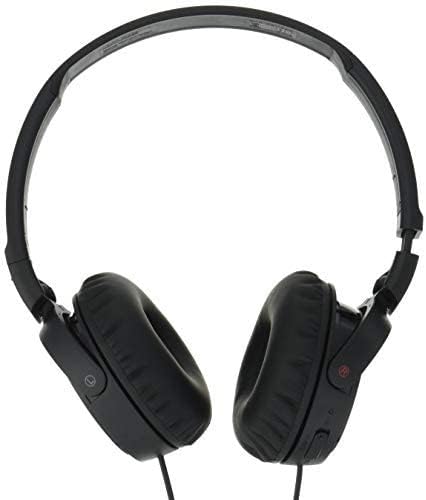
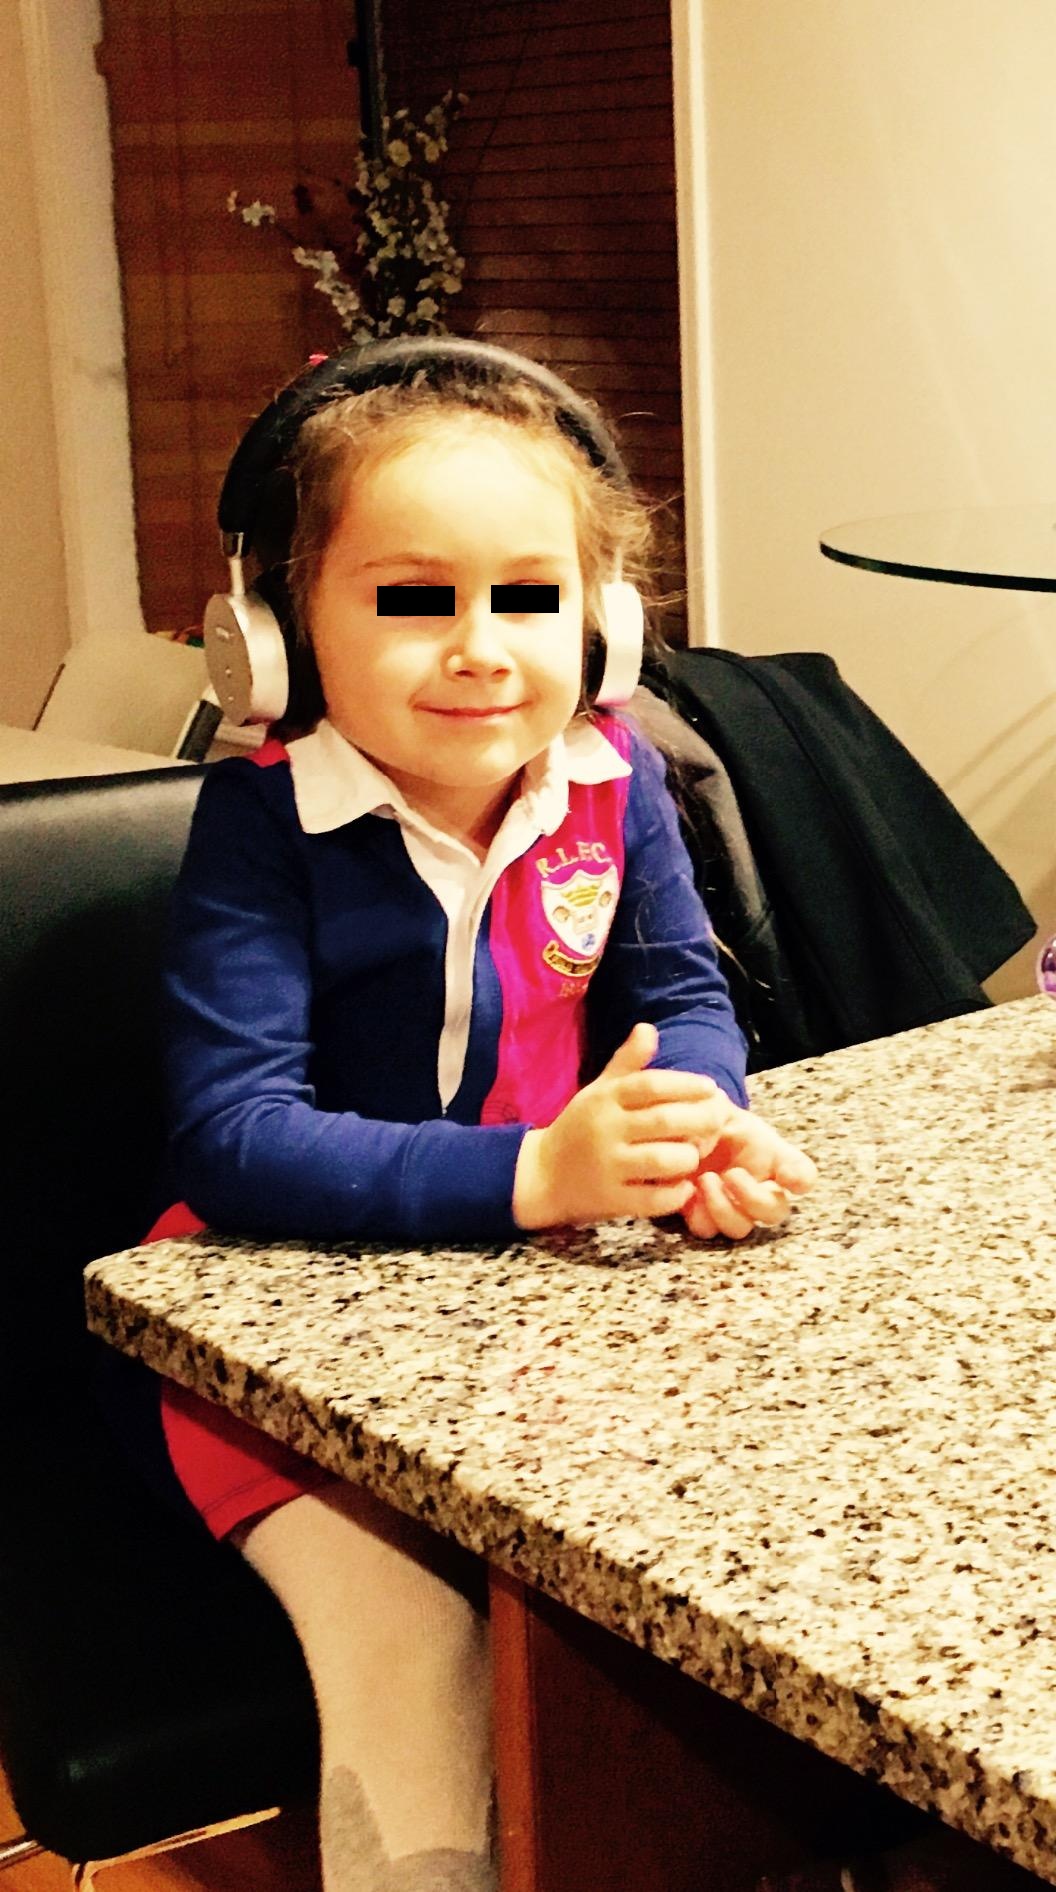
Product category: headphones
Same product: no